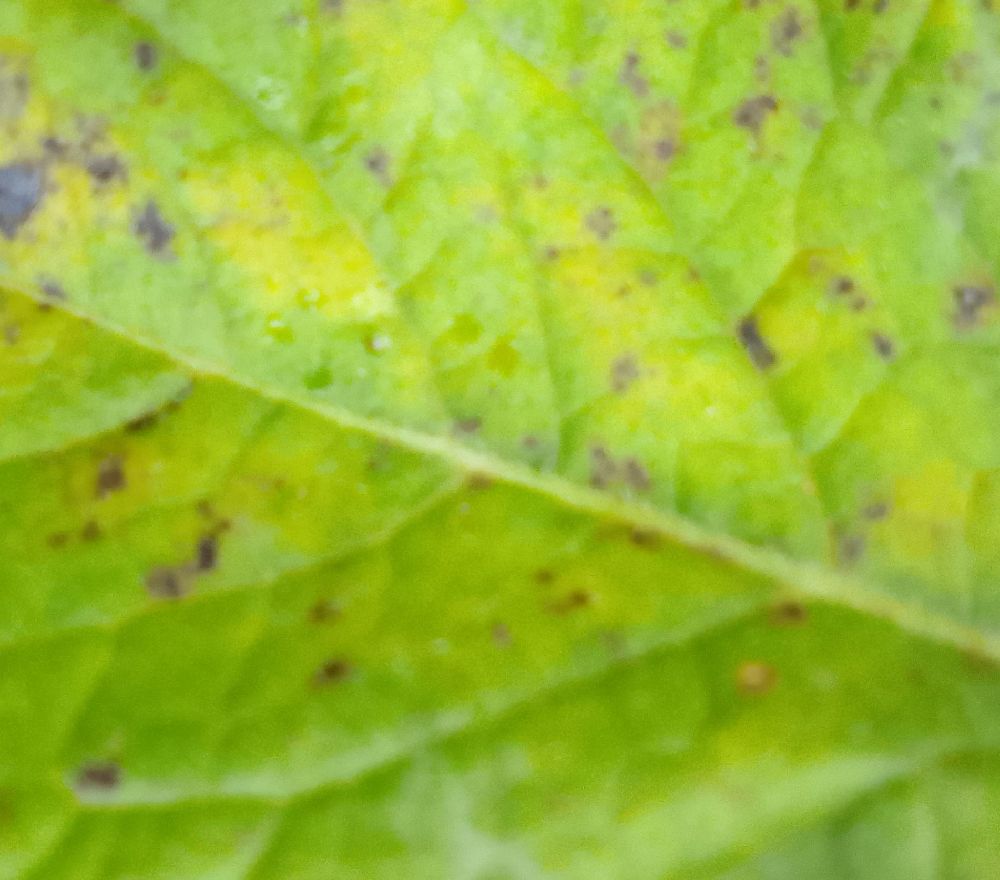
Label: Early blight